Frank Hughes (footballer, born 1894)

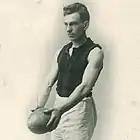

Francis Vane Hughes (26 February 1894 – 23 January 1978), nicknamed Checker, was an Australian rules footballer and coach in the Victorian Football League (now the Australian Football League). He coached Richmond to premiership success once and the Melbourne Football Club to premiership success four times, and he was responsible for the club changing its nickname to the Demons. He also had a war-interrupted playing career that resulted in two premierships.